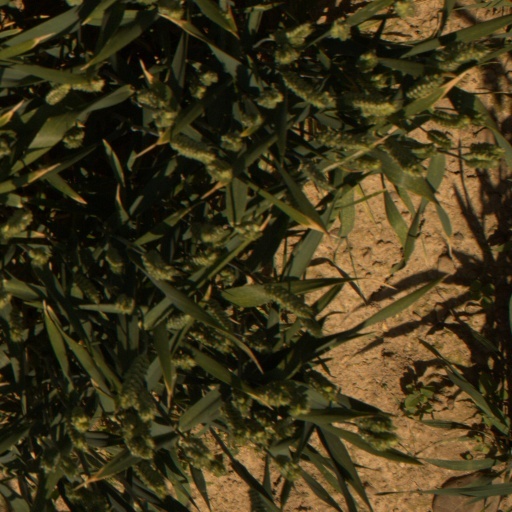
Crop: wheat